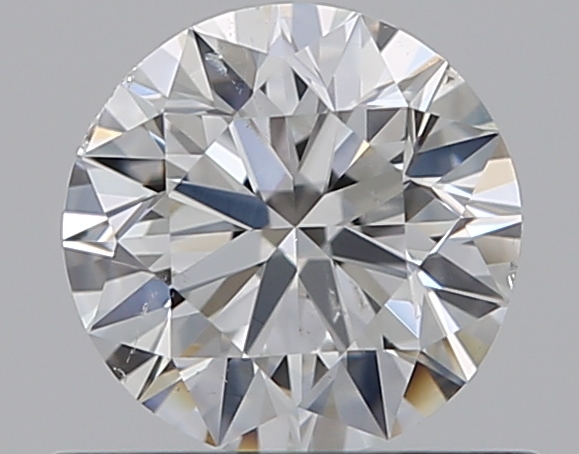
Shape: round
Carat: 0.5
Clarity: SI1
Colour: F
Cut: EX
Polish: EX
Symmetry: VG
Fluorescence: F
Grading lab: GIA
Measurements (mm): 5.08 x 5.11 x 3.16